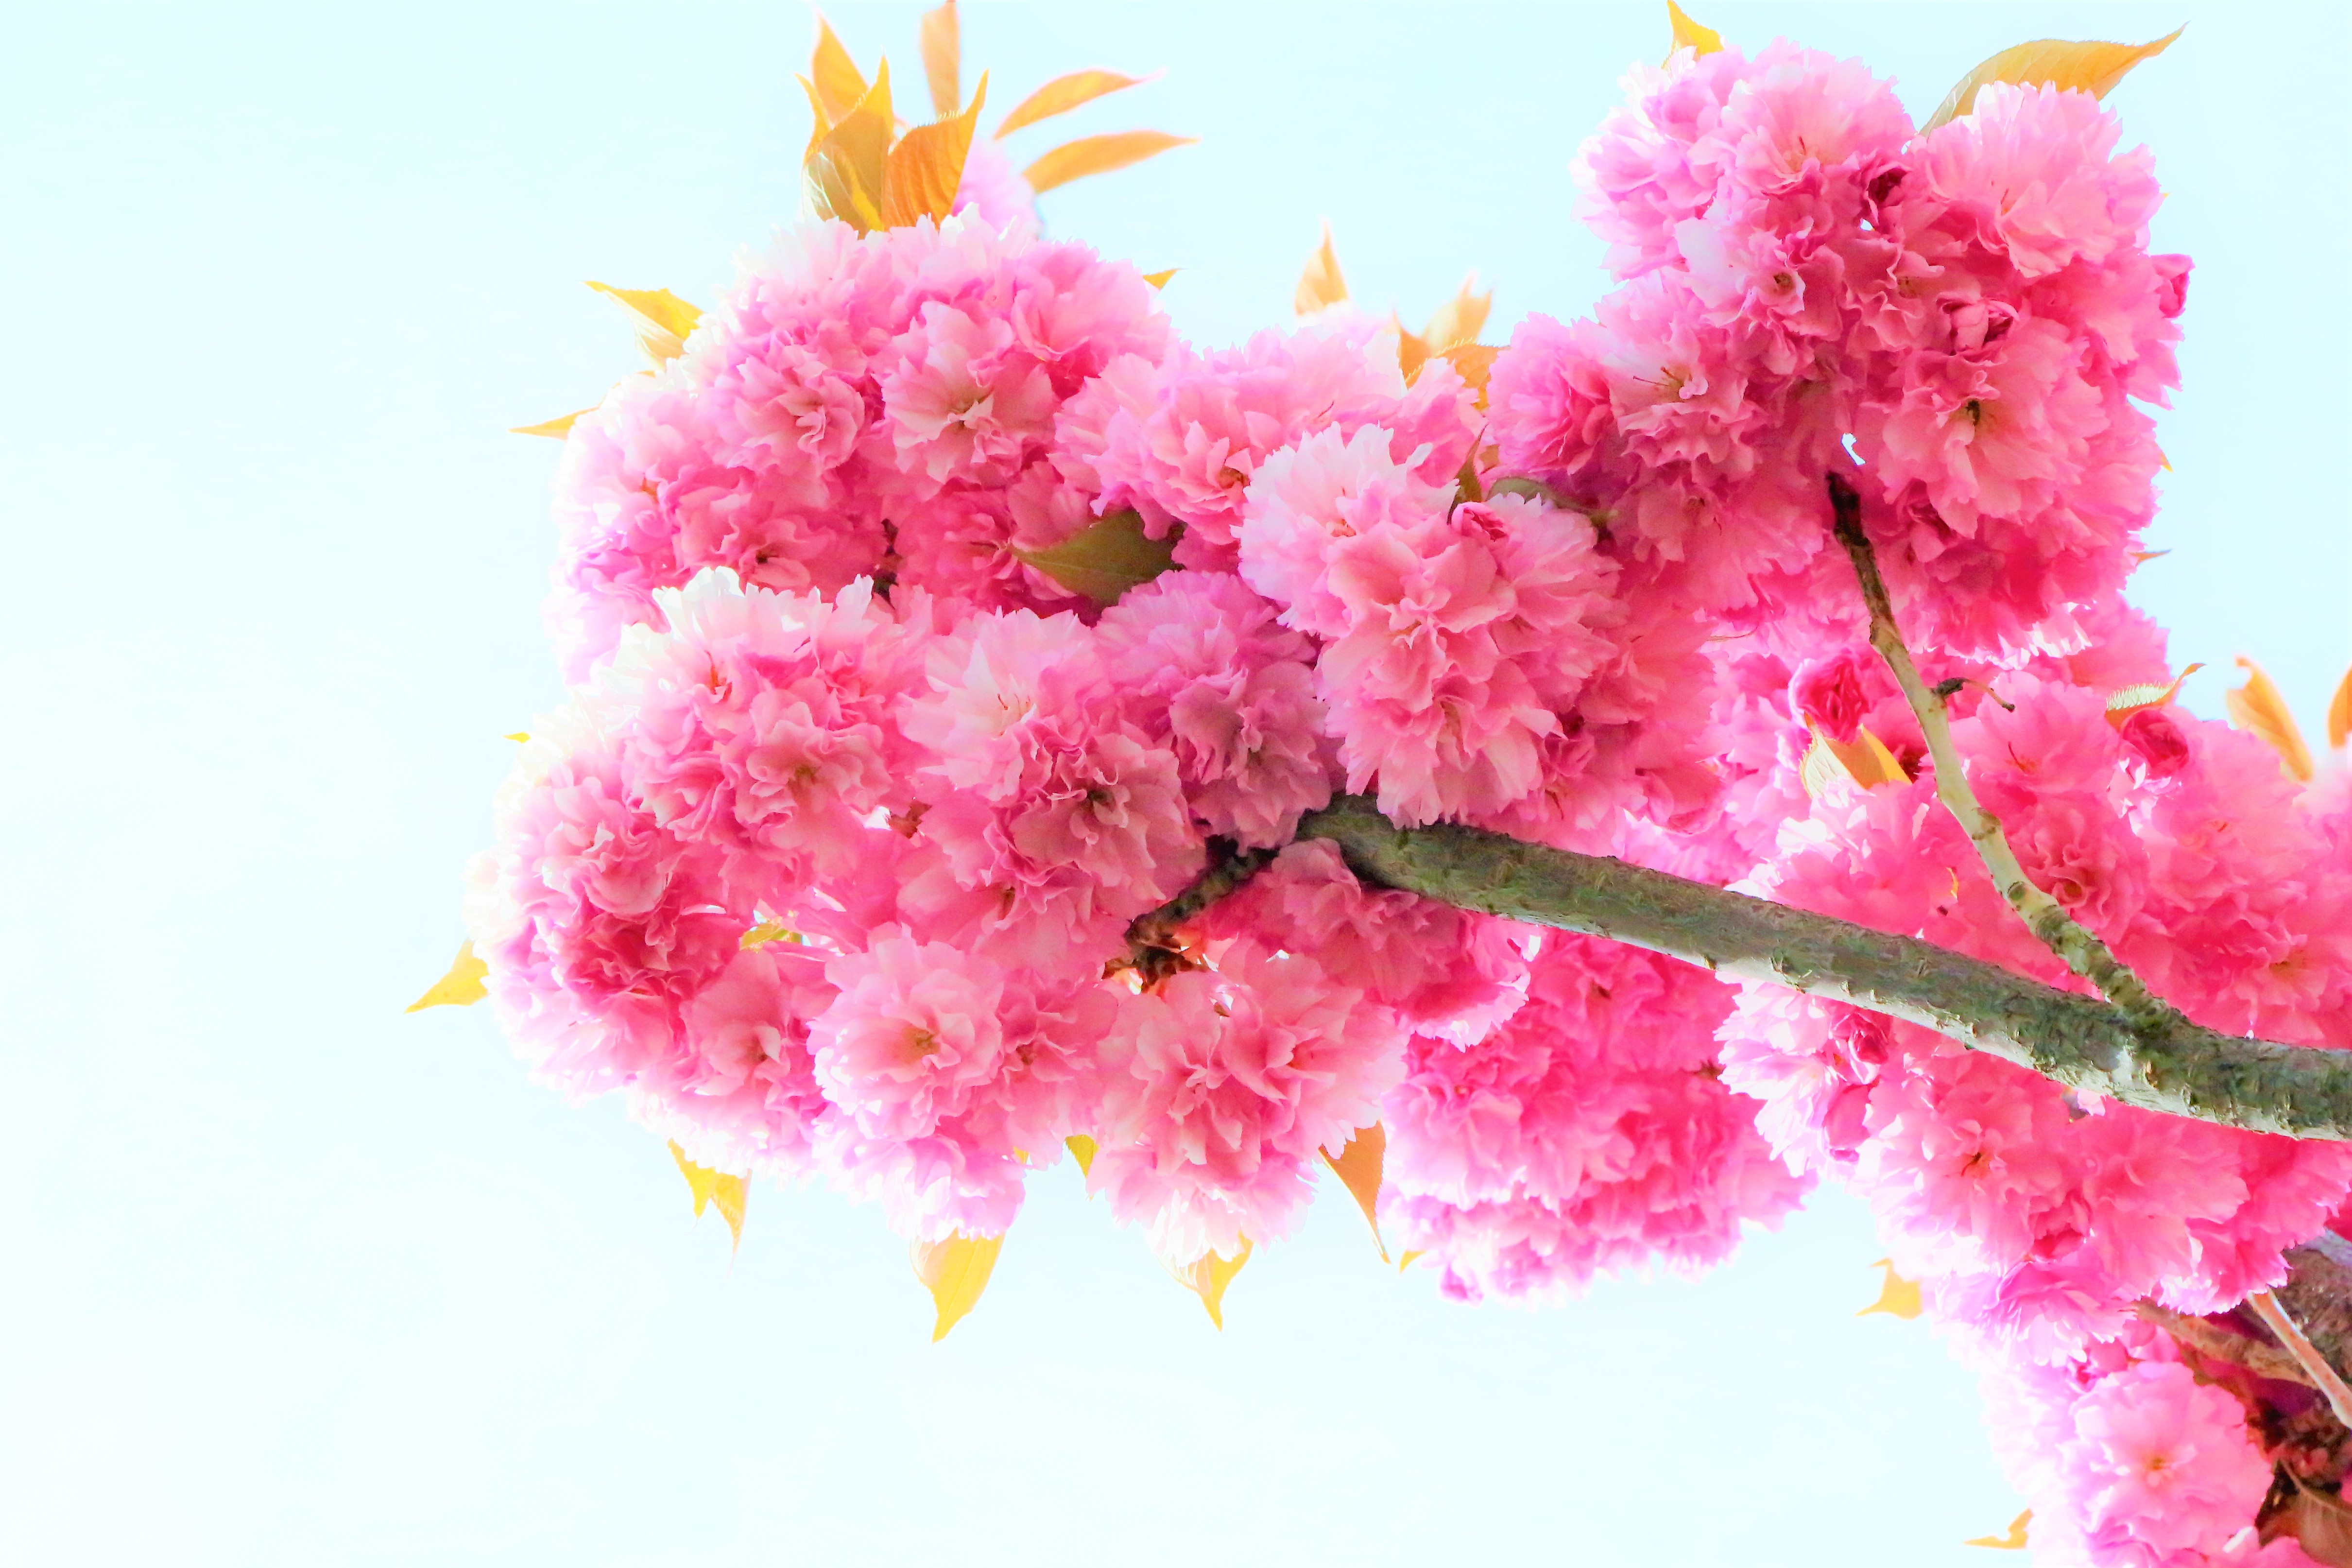
flowers, colorful, spring, pink, tree, flower, plant, blossom, cherry blossom, petal, branch, watercolor paint, flowering plant, loosestrife and pomegranate family, pink family